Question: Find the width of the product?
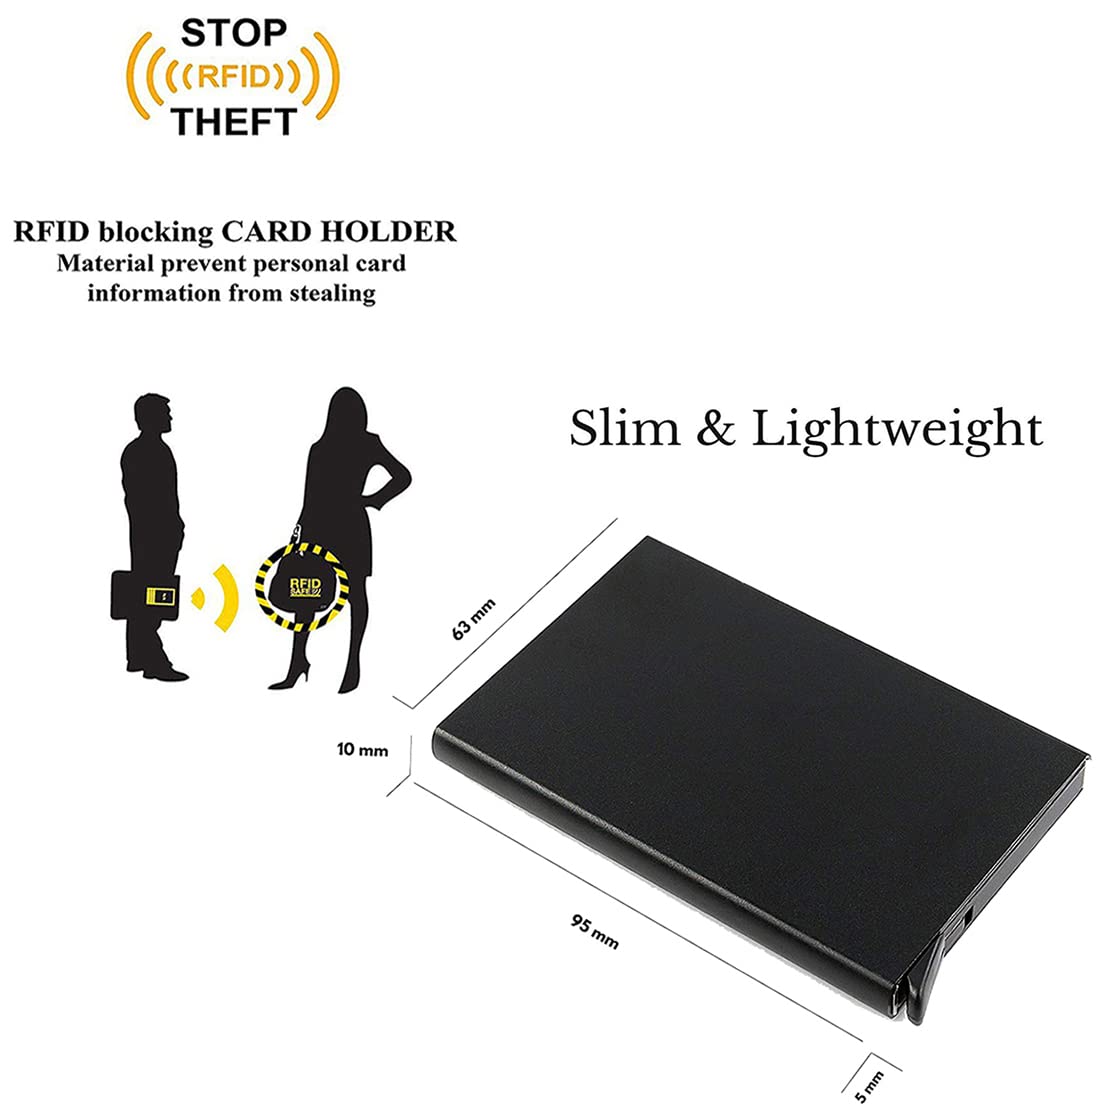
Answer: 63.0 millimetre